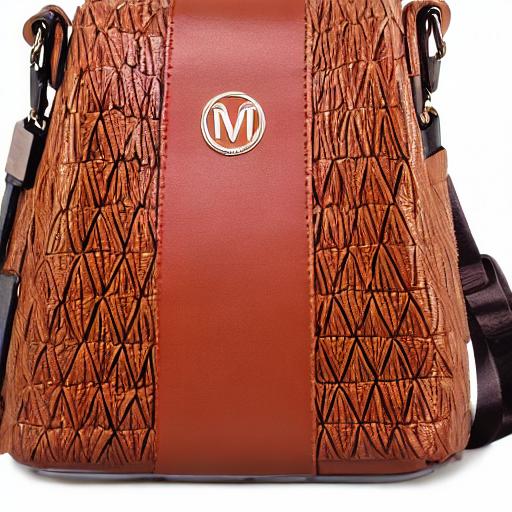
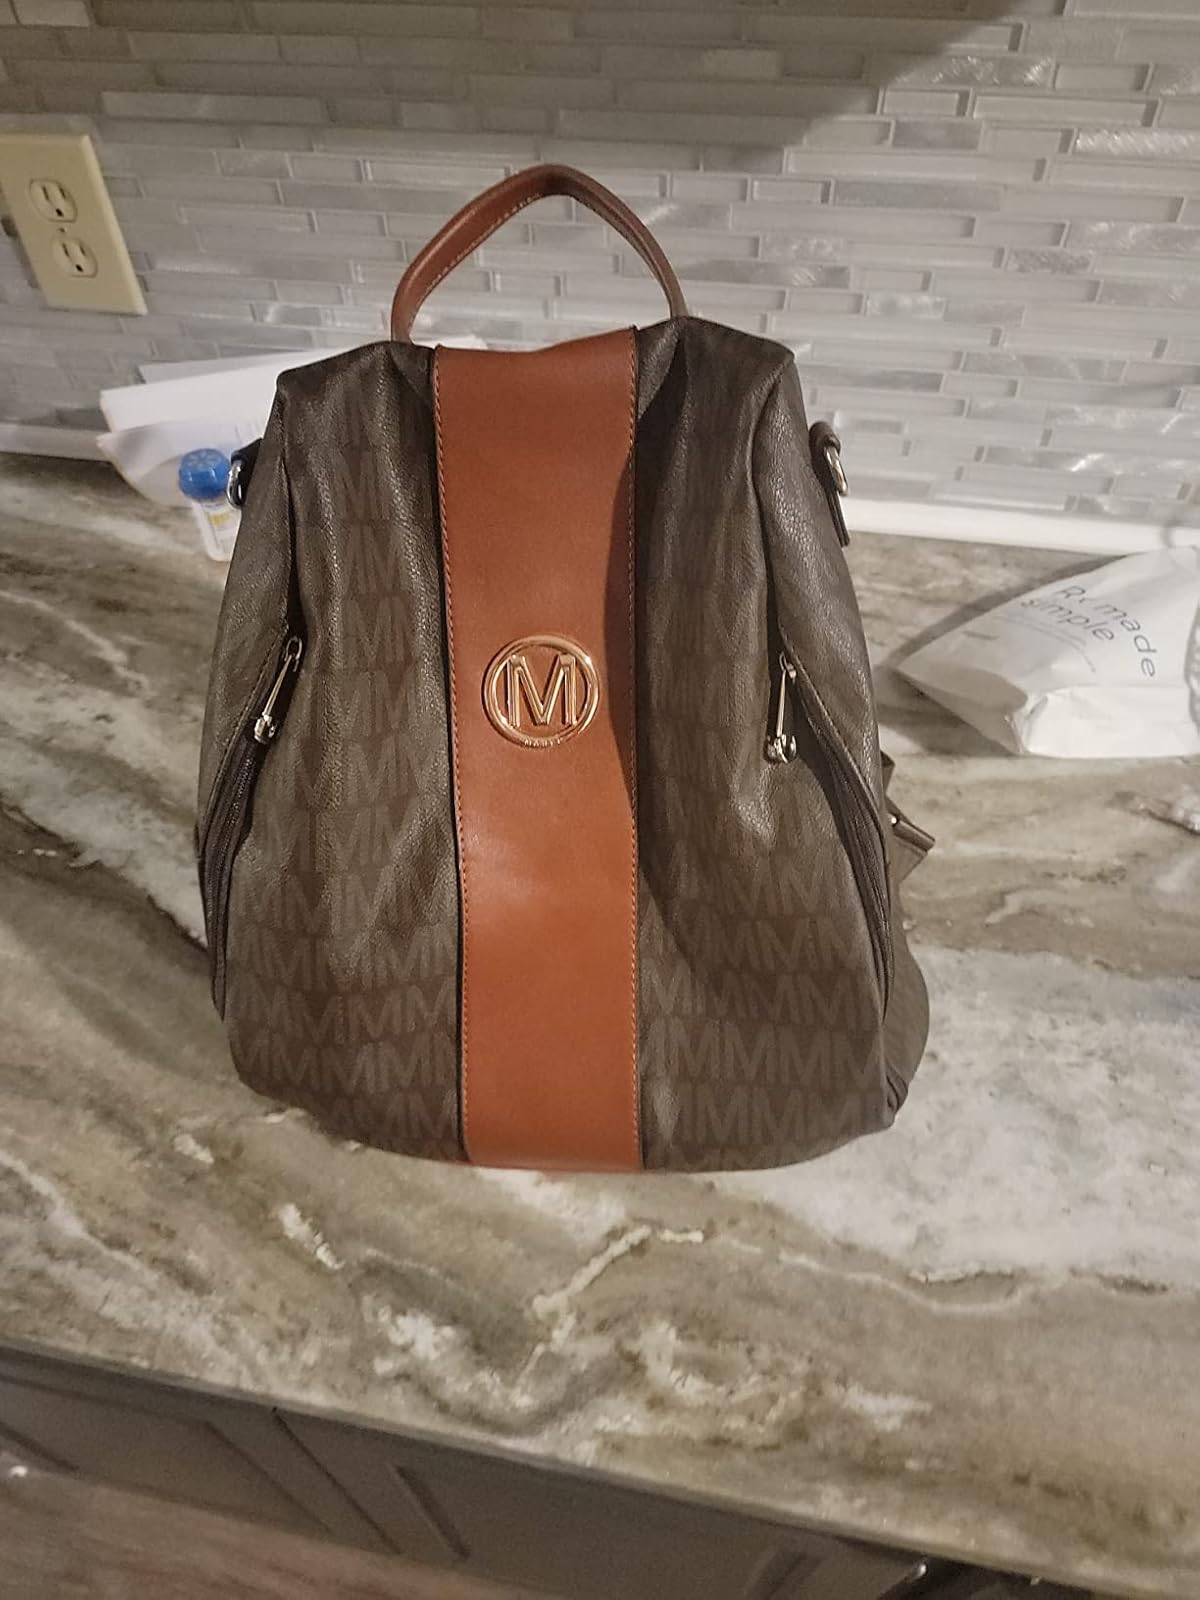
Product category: accessories_handbag
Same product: no